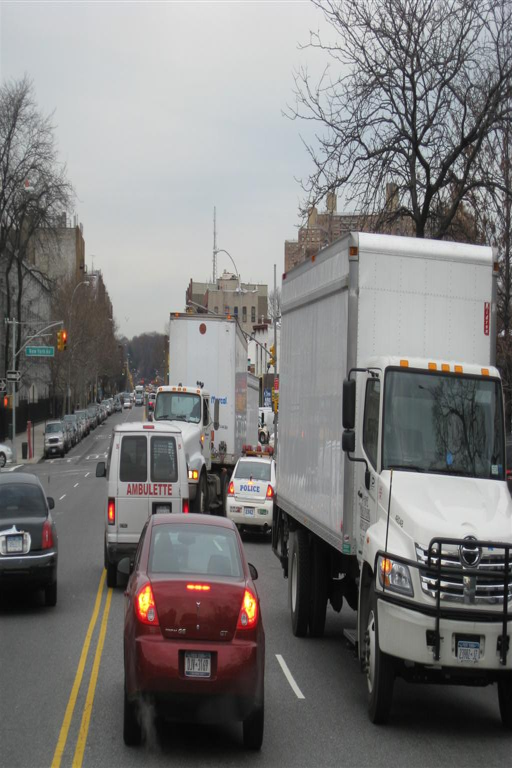
the police car is not there to direct traffic , he was trying to get by , like everybody else .